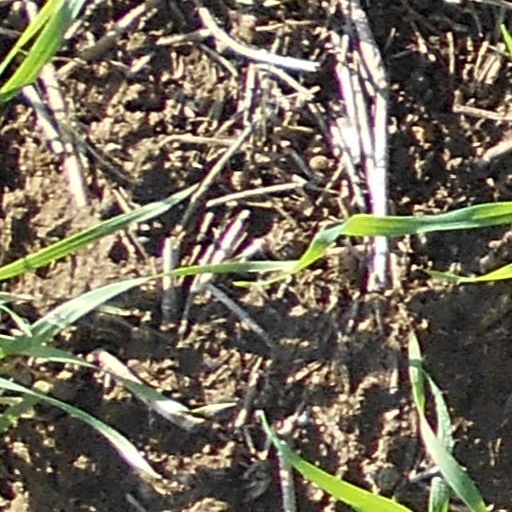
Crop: wheat